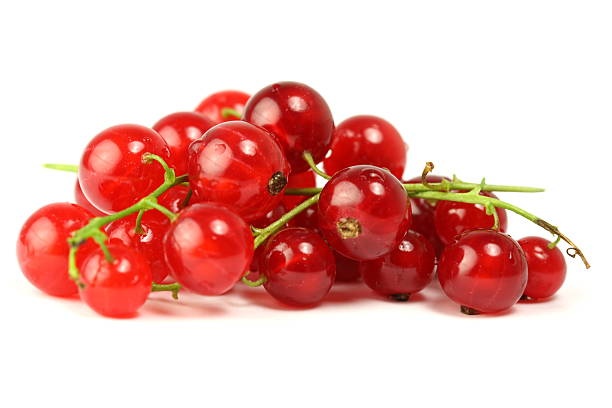
Label: redcurrant